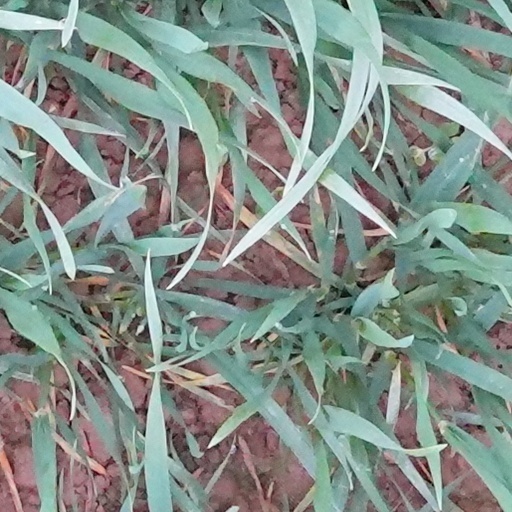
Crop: wheat